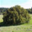
Label: oak_tree